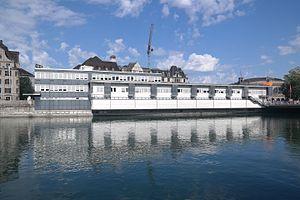
L’émeute du Globus désigne un affrontement violent ayant opposé le 29 juin 1968 à Zurich la police et de jeunes manifestants demandant d’utiliser un entrepôt désaffecté des magasins Globus pour en faire un centre de jeunesse autonome.